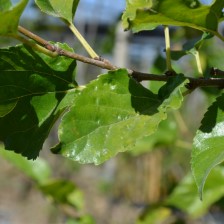
Variety: Kamphaengsaeng42